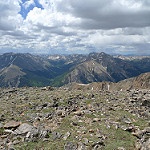
Label: mountain